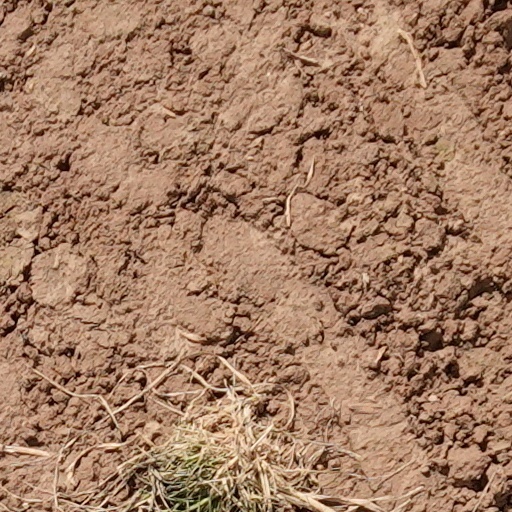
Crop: wheat